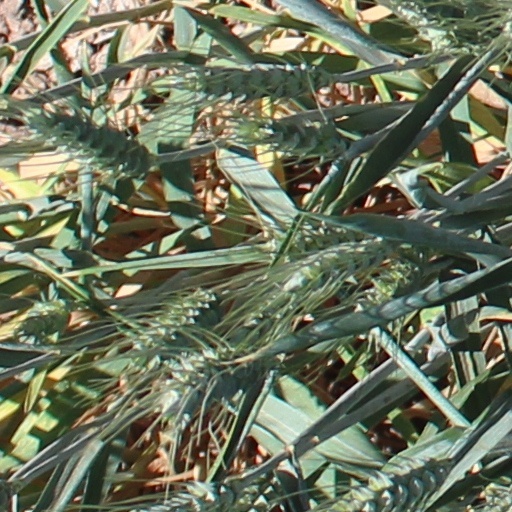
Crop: wheat